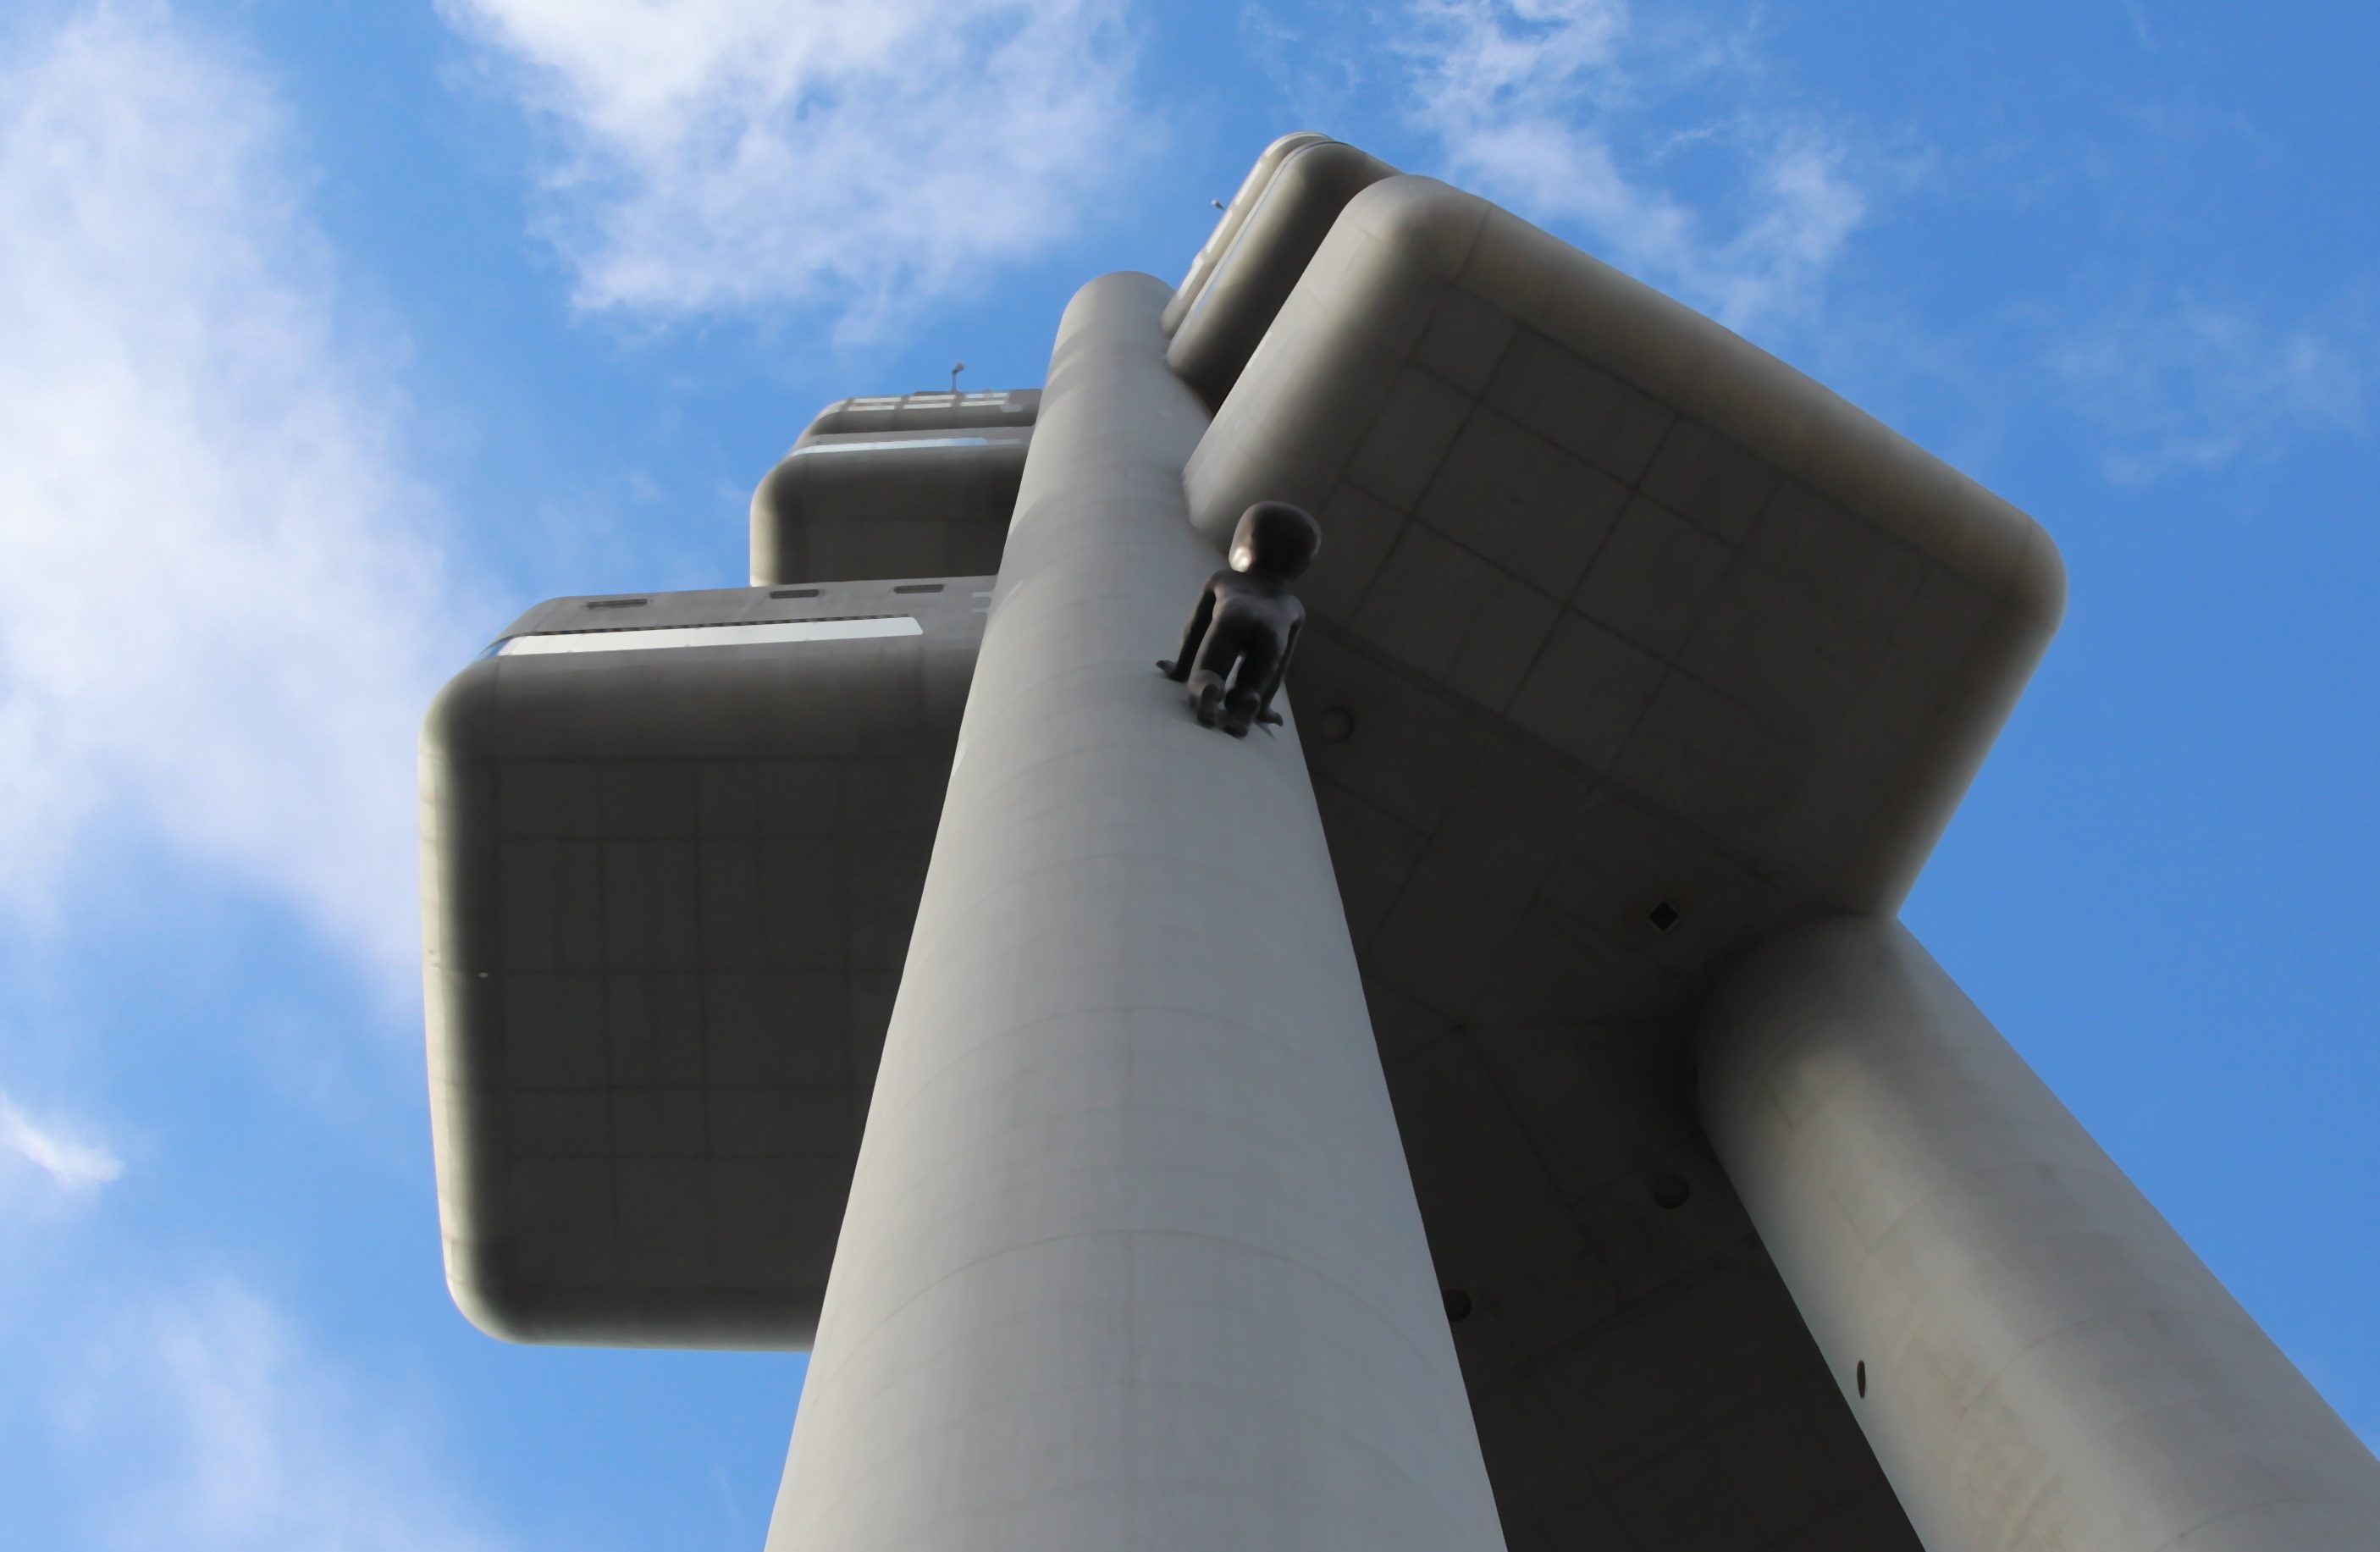
prague, tower, blue sky, clouds, heaven, building, sky, art, tv transmitter zizkov, tv, transmitter, zizkov, child